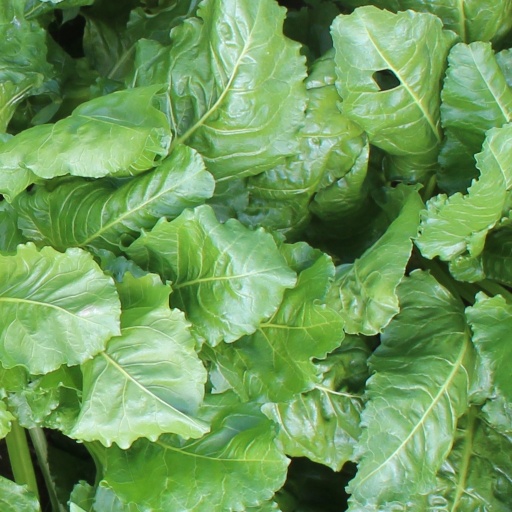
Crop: sugar beet